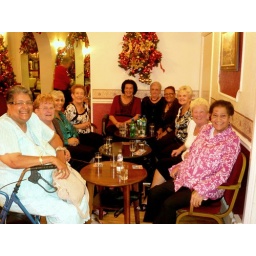
Torquay: If the table looks empty, it's all in thgeir bags